Waste management in Taiwan

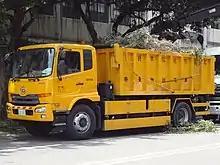
Waste collection truck of Taipei City Government's Department of Environmental Protection

Waste management in Taiwan refers to the management and disposal of waste in Taiwan. It is regulated by the Department of Waste Management of the Ministry of Environment of the Executive Yuan.